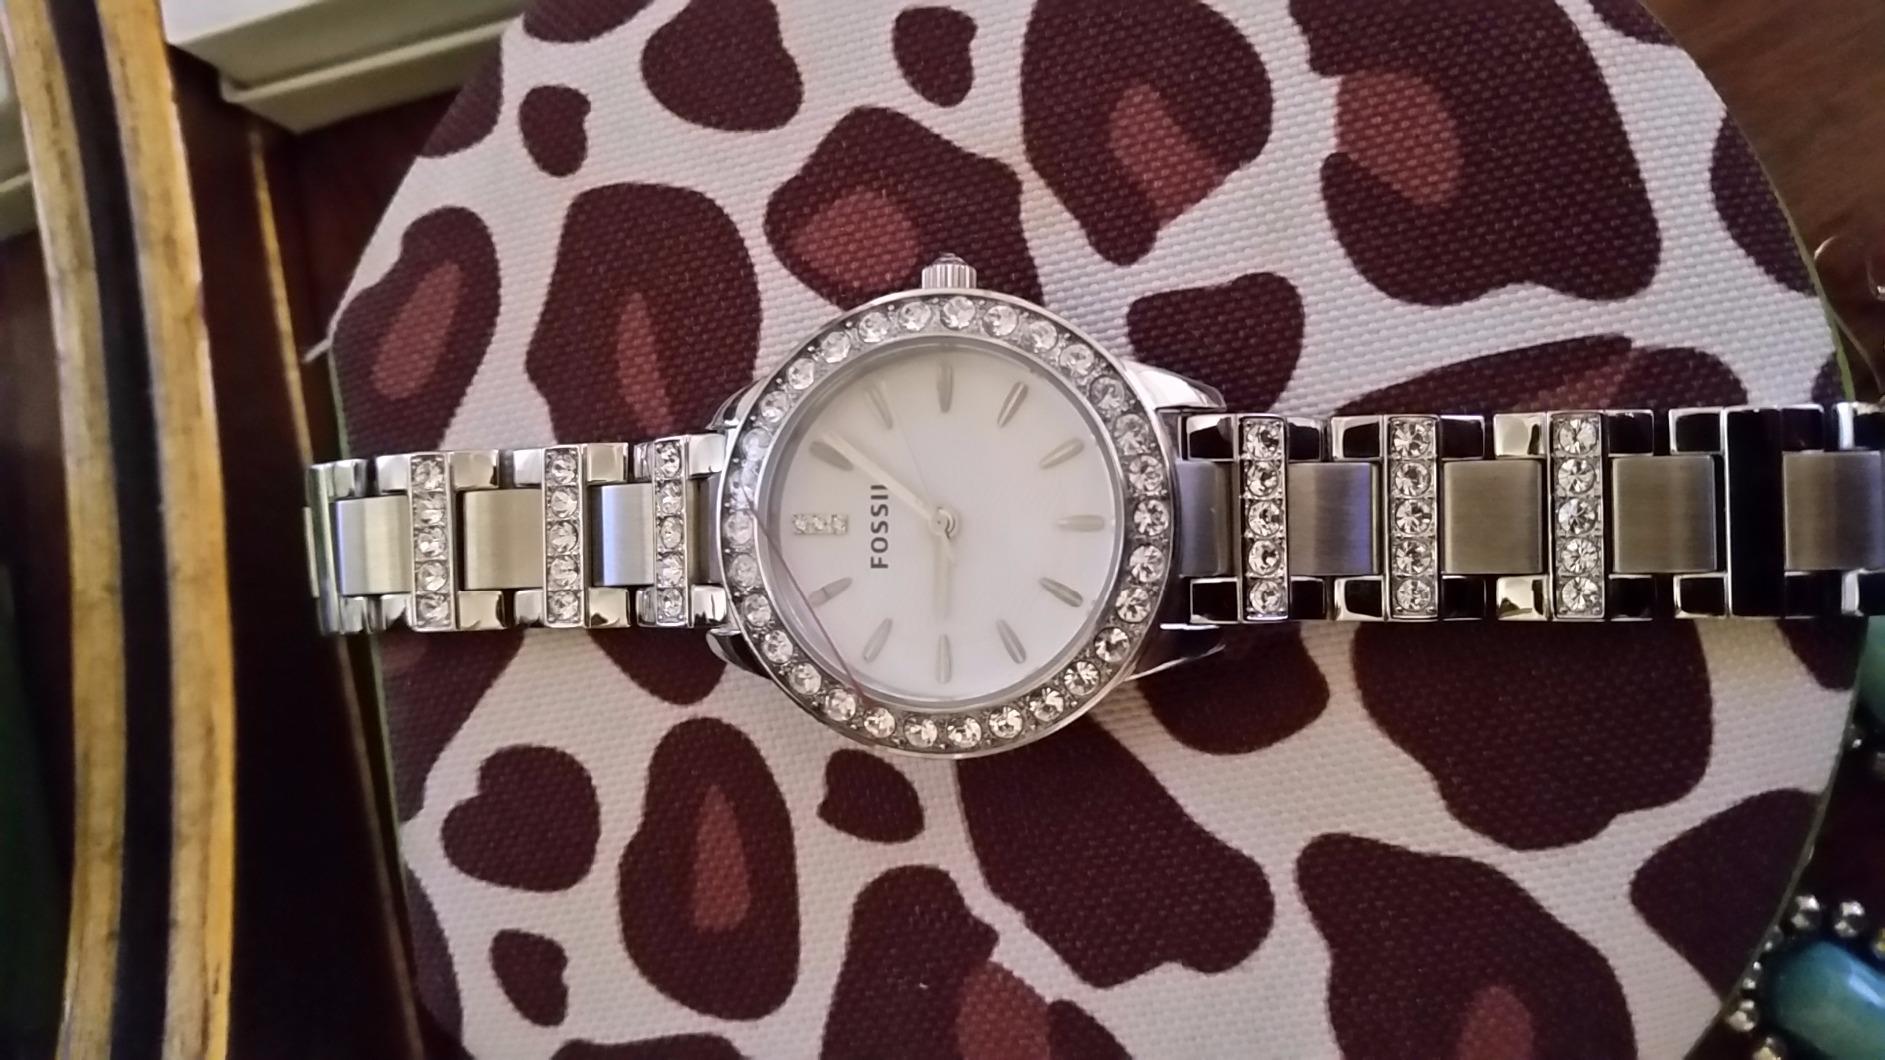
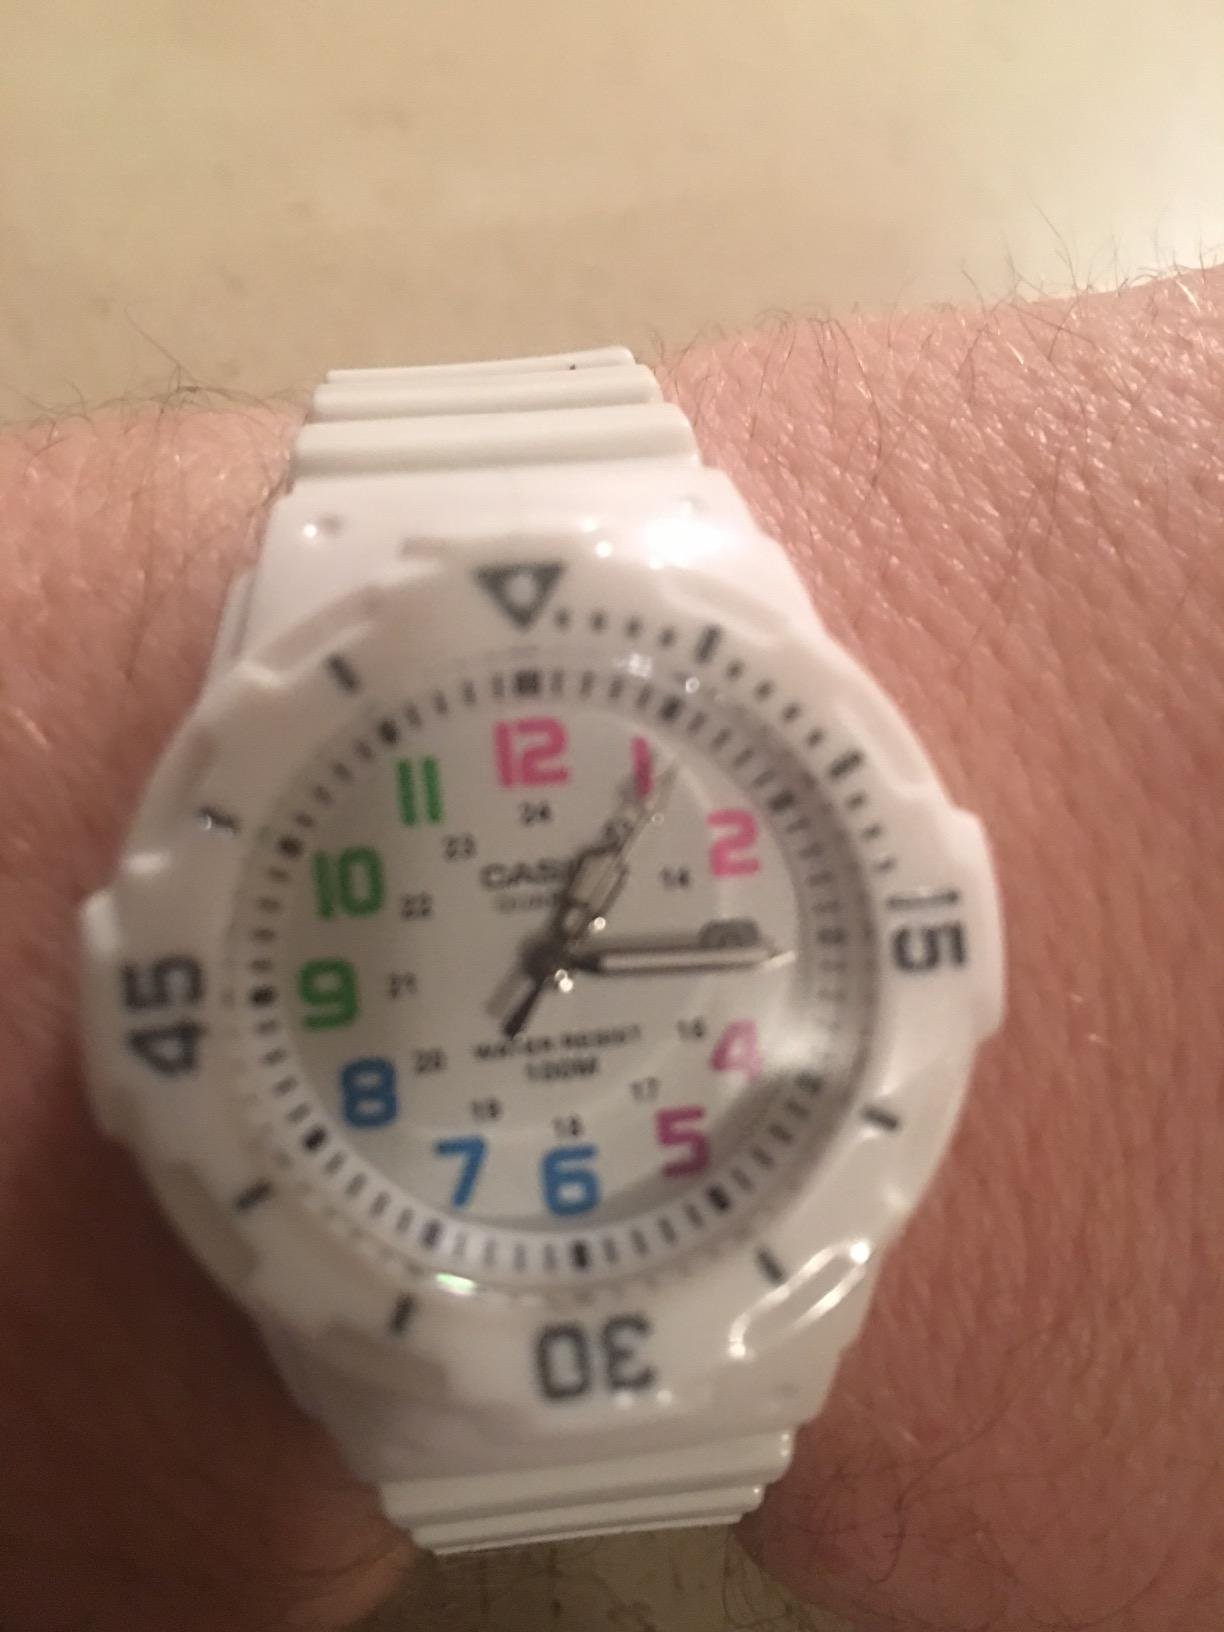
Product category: accessories_watch
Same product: no